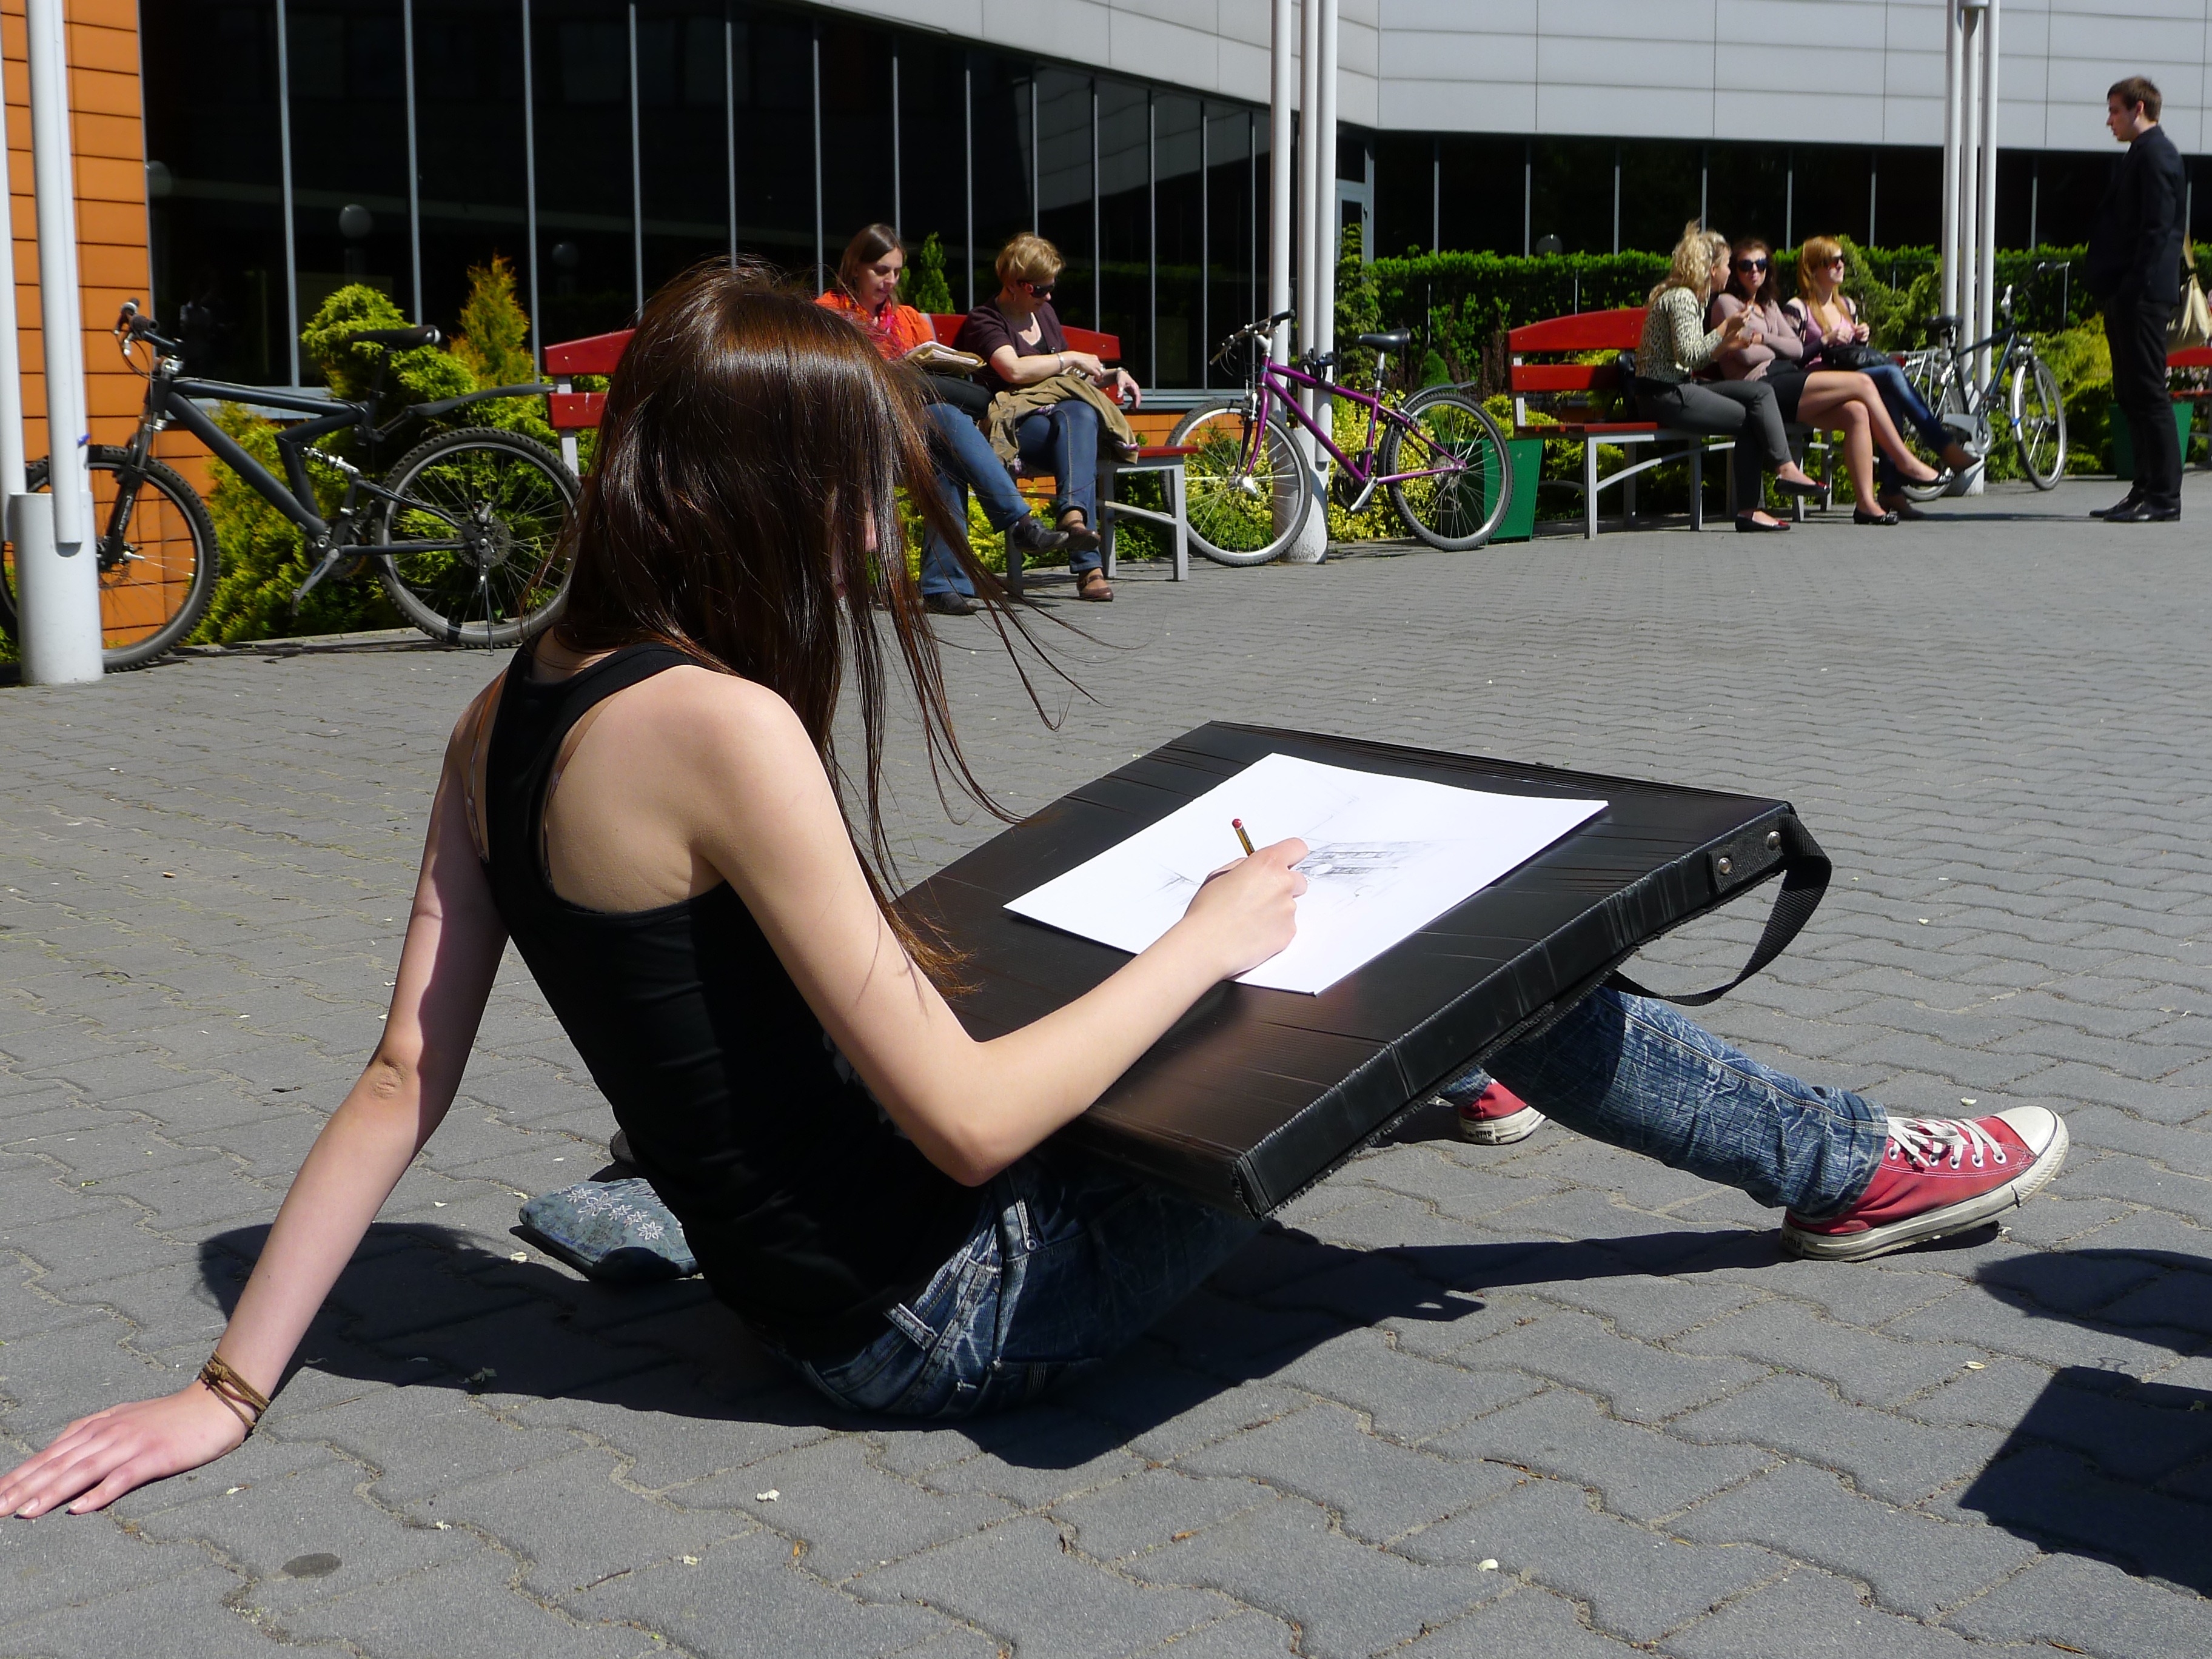
people, girl, woman, summer, female, leg, model, spring, sitting, plaza, artist, fashion, clothing, lady, outside, fun, sketch, drawing, poland, beauty, photo shoot, human positions, physical fitness